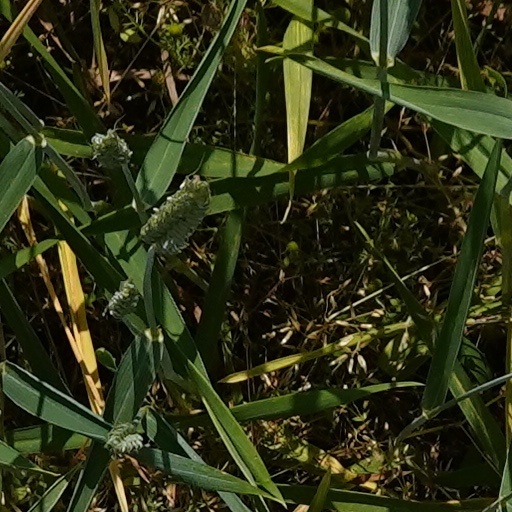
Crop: wheat